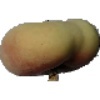
Label: peach_flat